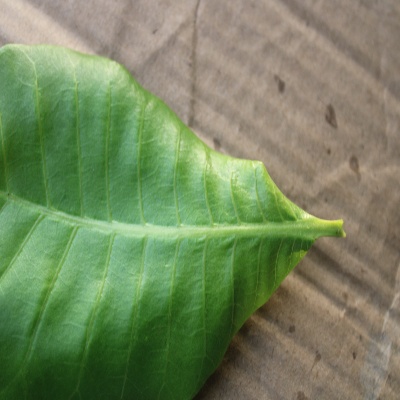
Crop: Cashew
Condition: healthy